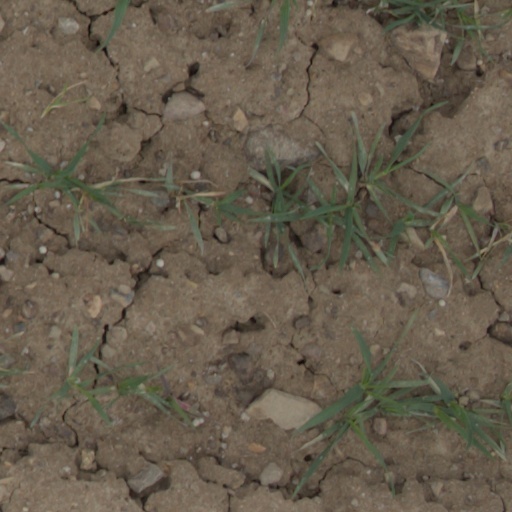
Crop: wheat